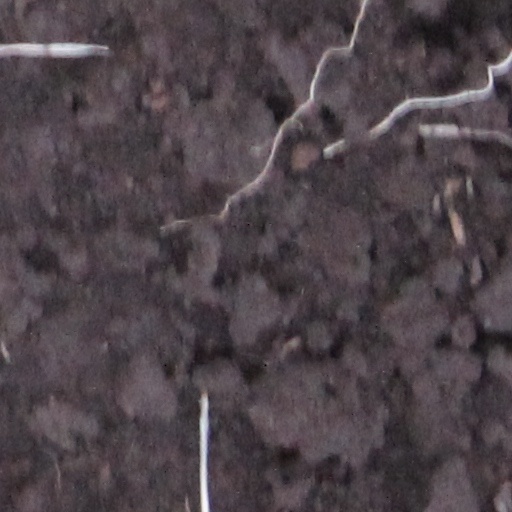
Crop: wheat